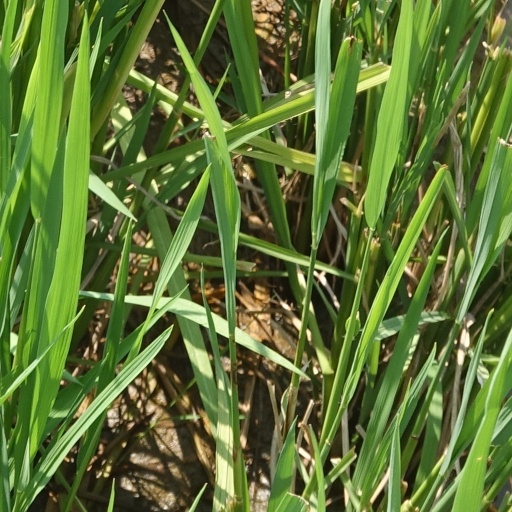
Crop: rice